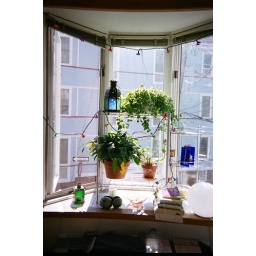
light going through the colored glass stuff in my window